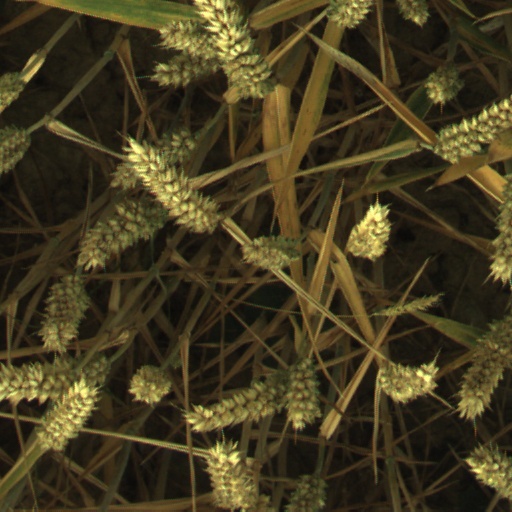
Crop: wheat